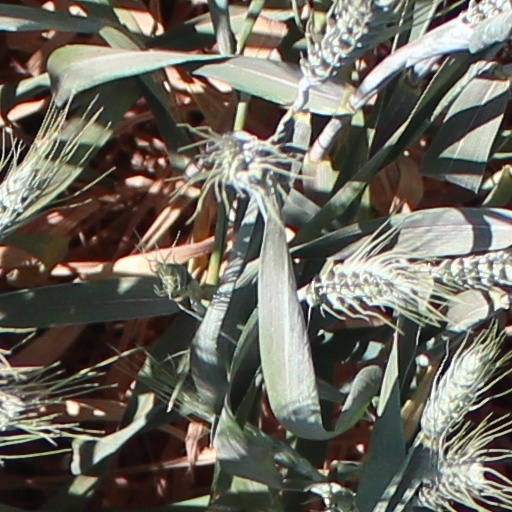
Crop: wheat